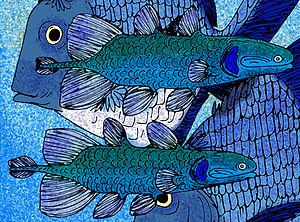
Les Coelacanthidae sont une famille éteinte de poissons osseux de l'ordre des Coelacanthiformes qui était présente dans les eaux douces et marines du monde entier. Elle est apparue au Permien et s'est éteinte finalement au Jurassique.